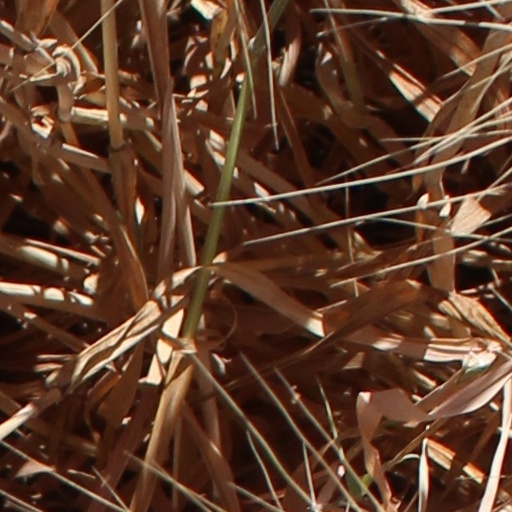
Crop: wheat